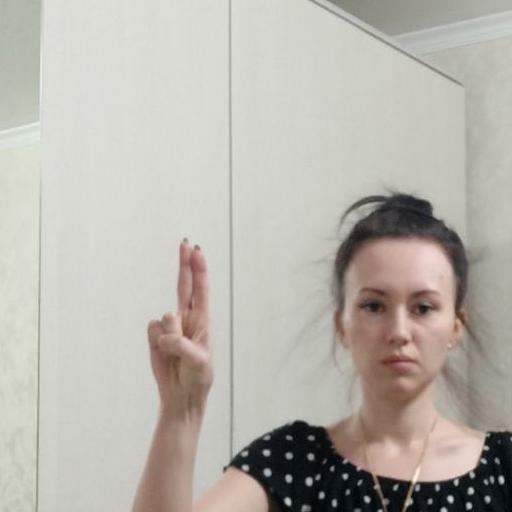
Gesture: two_up